Émile Lemoine

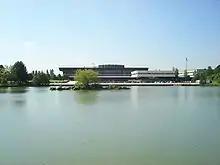
The École Polytechnique

In 1870, a laryngeal disease forced him to discontinue his teaching. He took a brief vacation in Grenoble and, when he returned to Paris, he published some of his remaining mathematical research. He also participated and founded several scientific societies and journals, such as the "Société Mathématique de France", the "Journal de Physique", and the "Société de Physique", all in 1871.